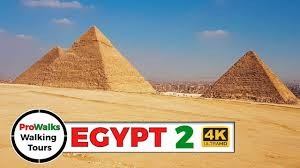
Landmark: Pyramids of Giza